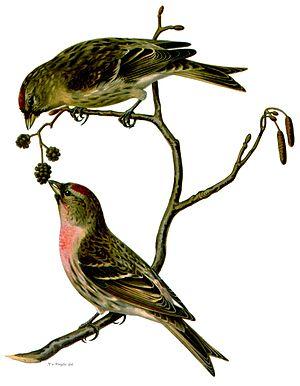
Acanthis est un genre de passereaux qui regroupe trois sizerins.